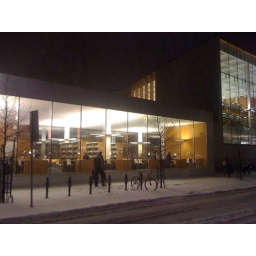
Around the clock and around the year, Turku main library looks fantastic.